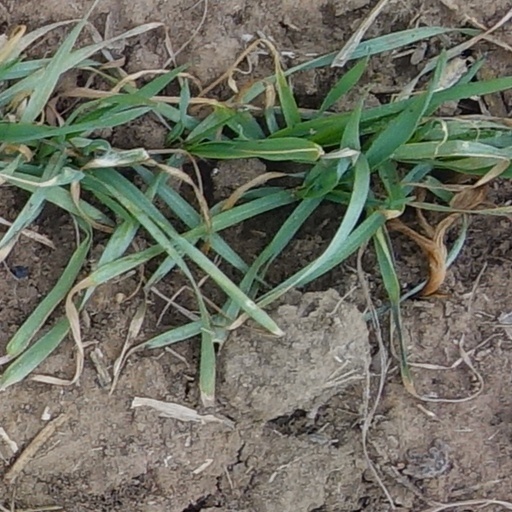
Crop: wheat